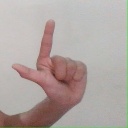
अक्षर: ल